Hung Shing Temple, Wan Chai

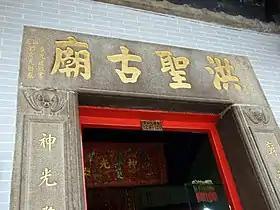
Portal

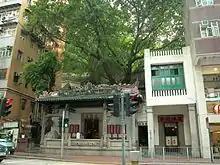
Hung Shing Temple in Queen's Road East. The white building on the right houses a Kwun Yum temple, added in 1867. The first floor with a green window is a later addition.

The Hung Shing Temple in Wan Chai, Hong Kong, is one of the forty-two temples dedicated to Hung Shing in the Hong Kong.